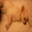
Label: dog